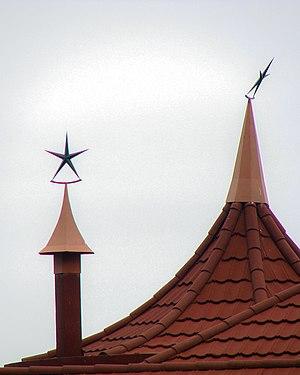
Namakabrood est situé à 12 km à l’est de Chalus et s’ettend sur une superficie de 650 hectares, avec la mer Caspienne au nord et Madoban (Alborz) au sud. Avec les parcs de violettes et la forêt dense de Madoban cette région offre des paysages splendides. العربية: نمكآبرود (مقاطعة تشالوس) (بالإنجليزية: Shahrak-e Namak Abrud) هي مستوطنة تقع في Kelarestaq-e Gharbi Rural District في إيران.[1] يقدر عدد سكانها بـ 354 نسمة .